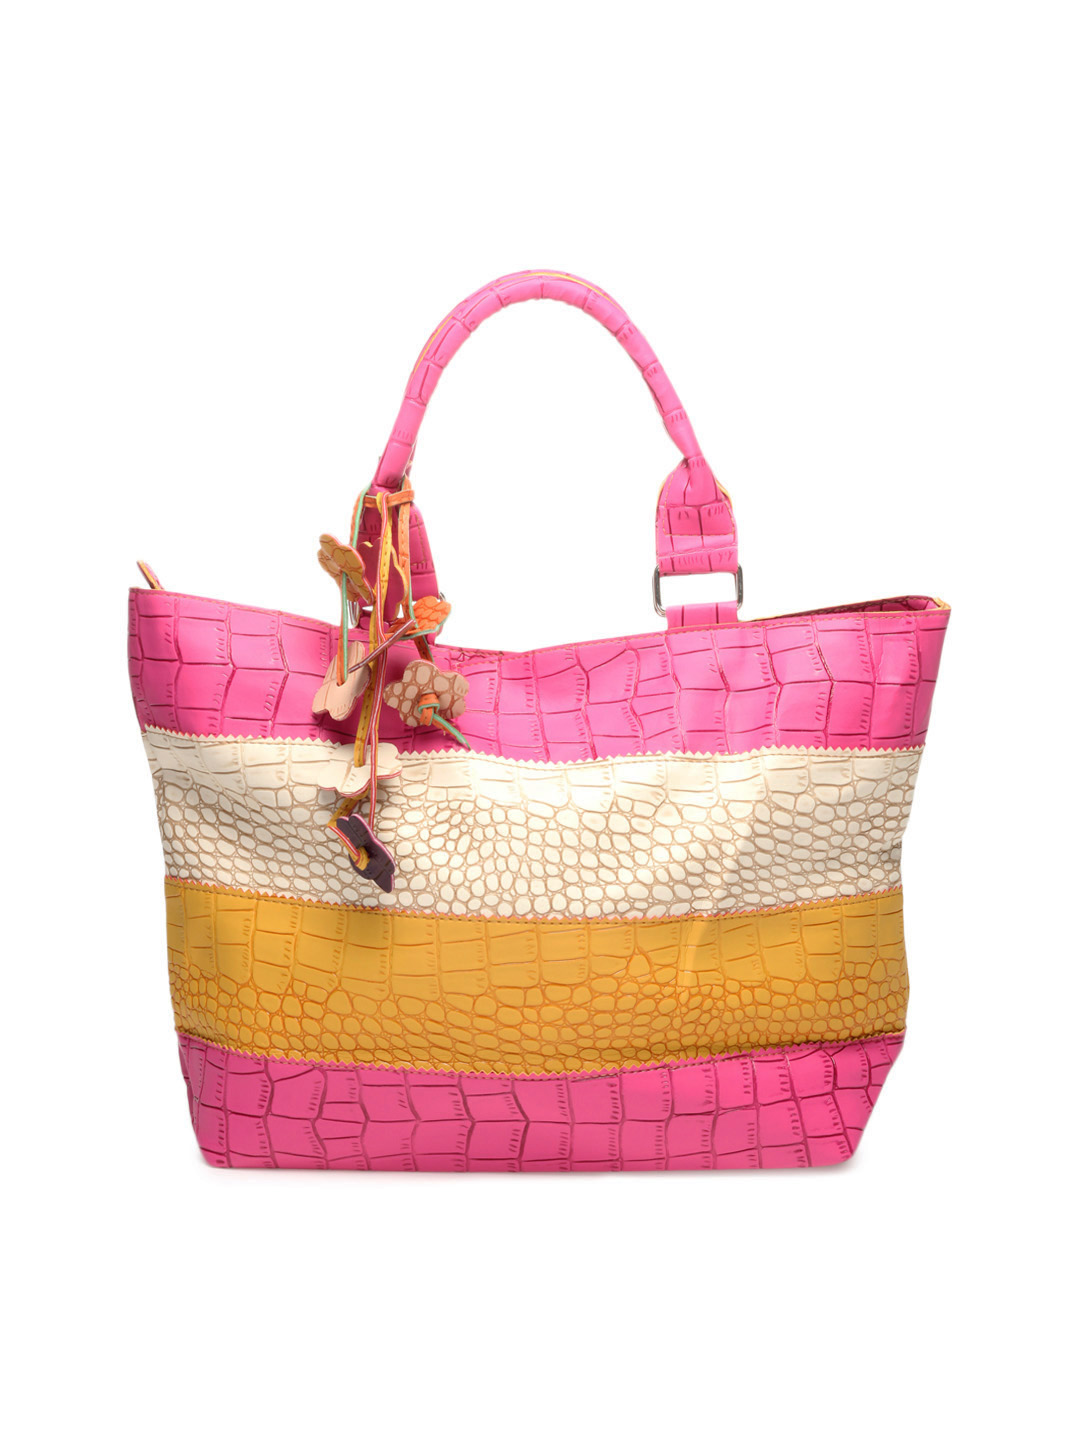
Kiara Women Pink & Yellow Handbag
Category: Accessories / Bags / Handbags
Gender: Women
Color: Pink
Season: Summer 2012
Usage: Casual